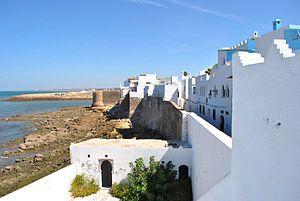
Front de mer à Assilah